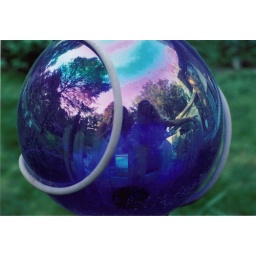
taylor in purple glass ball at danes